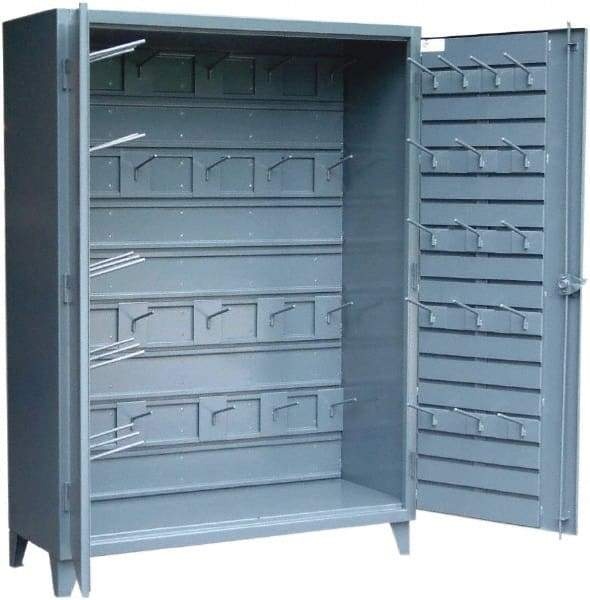
Strong Hold - Locking Storage Cabinet - Steel, 48" Wide x 24" Deep x 78" High, Dark Gray
Item #: 37120086 Brand: Strong Hold Model #: BS-12851 Exact Tooling IR#: 04 Product Specifications Type Locking Width (Inch) 48 Depth (Inch) 24 Height (Inch) 78 Number of Shelves 0 Material Steel Number of Bins 0 Color Dark Gray Gauge 12 Size A Number of Drawers 0 Additional Information With Hooks Width (Feet) 4.00 Height (Feet) 7.000
Brand: Strong Hold
Category: Home & Garden > Household Supplies > Storage & Organization